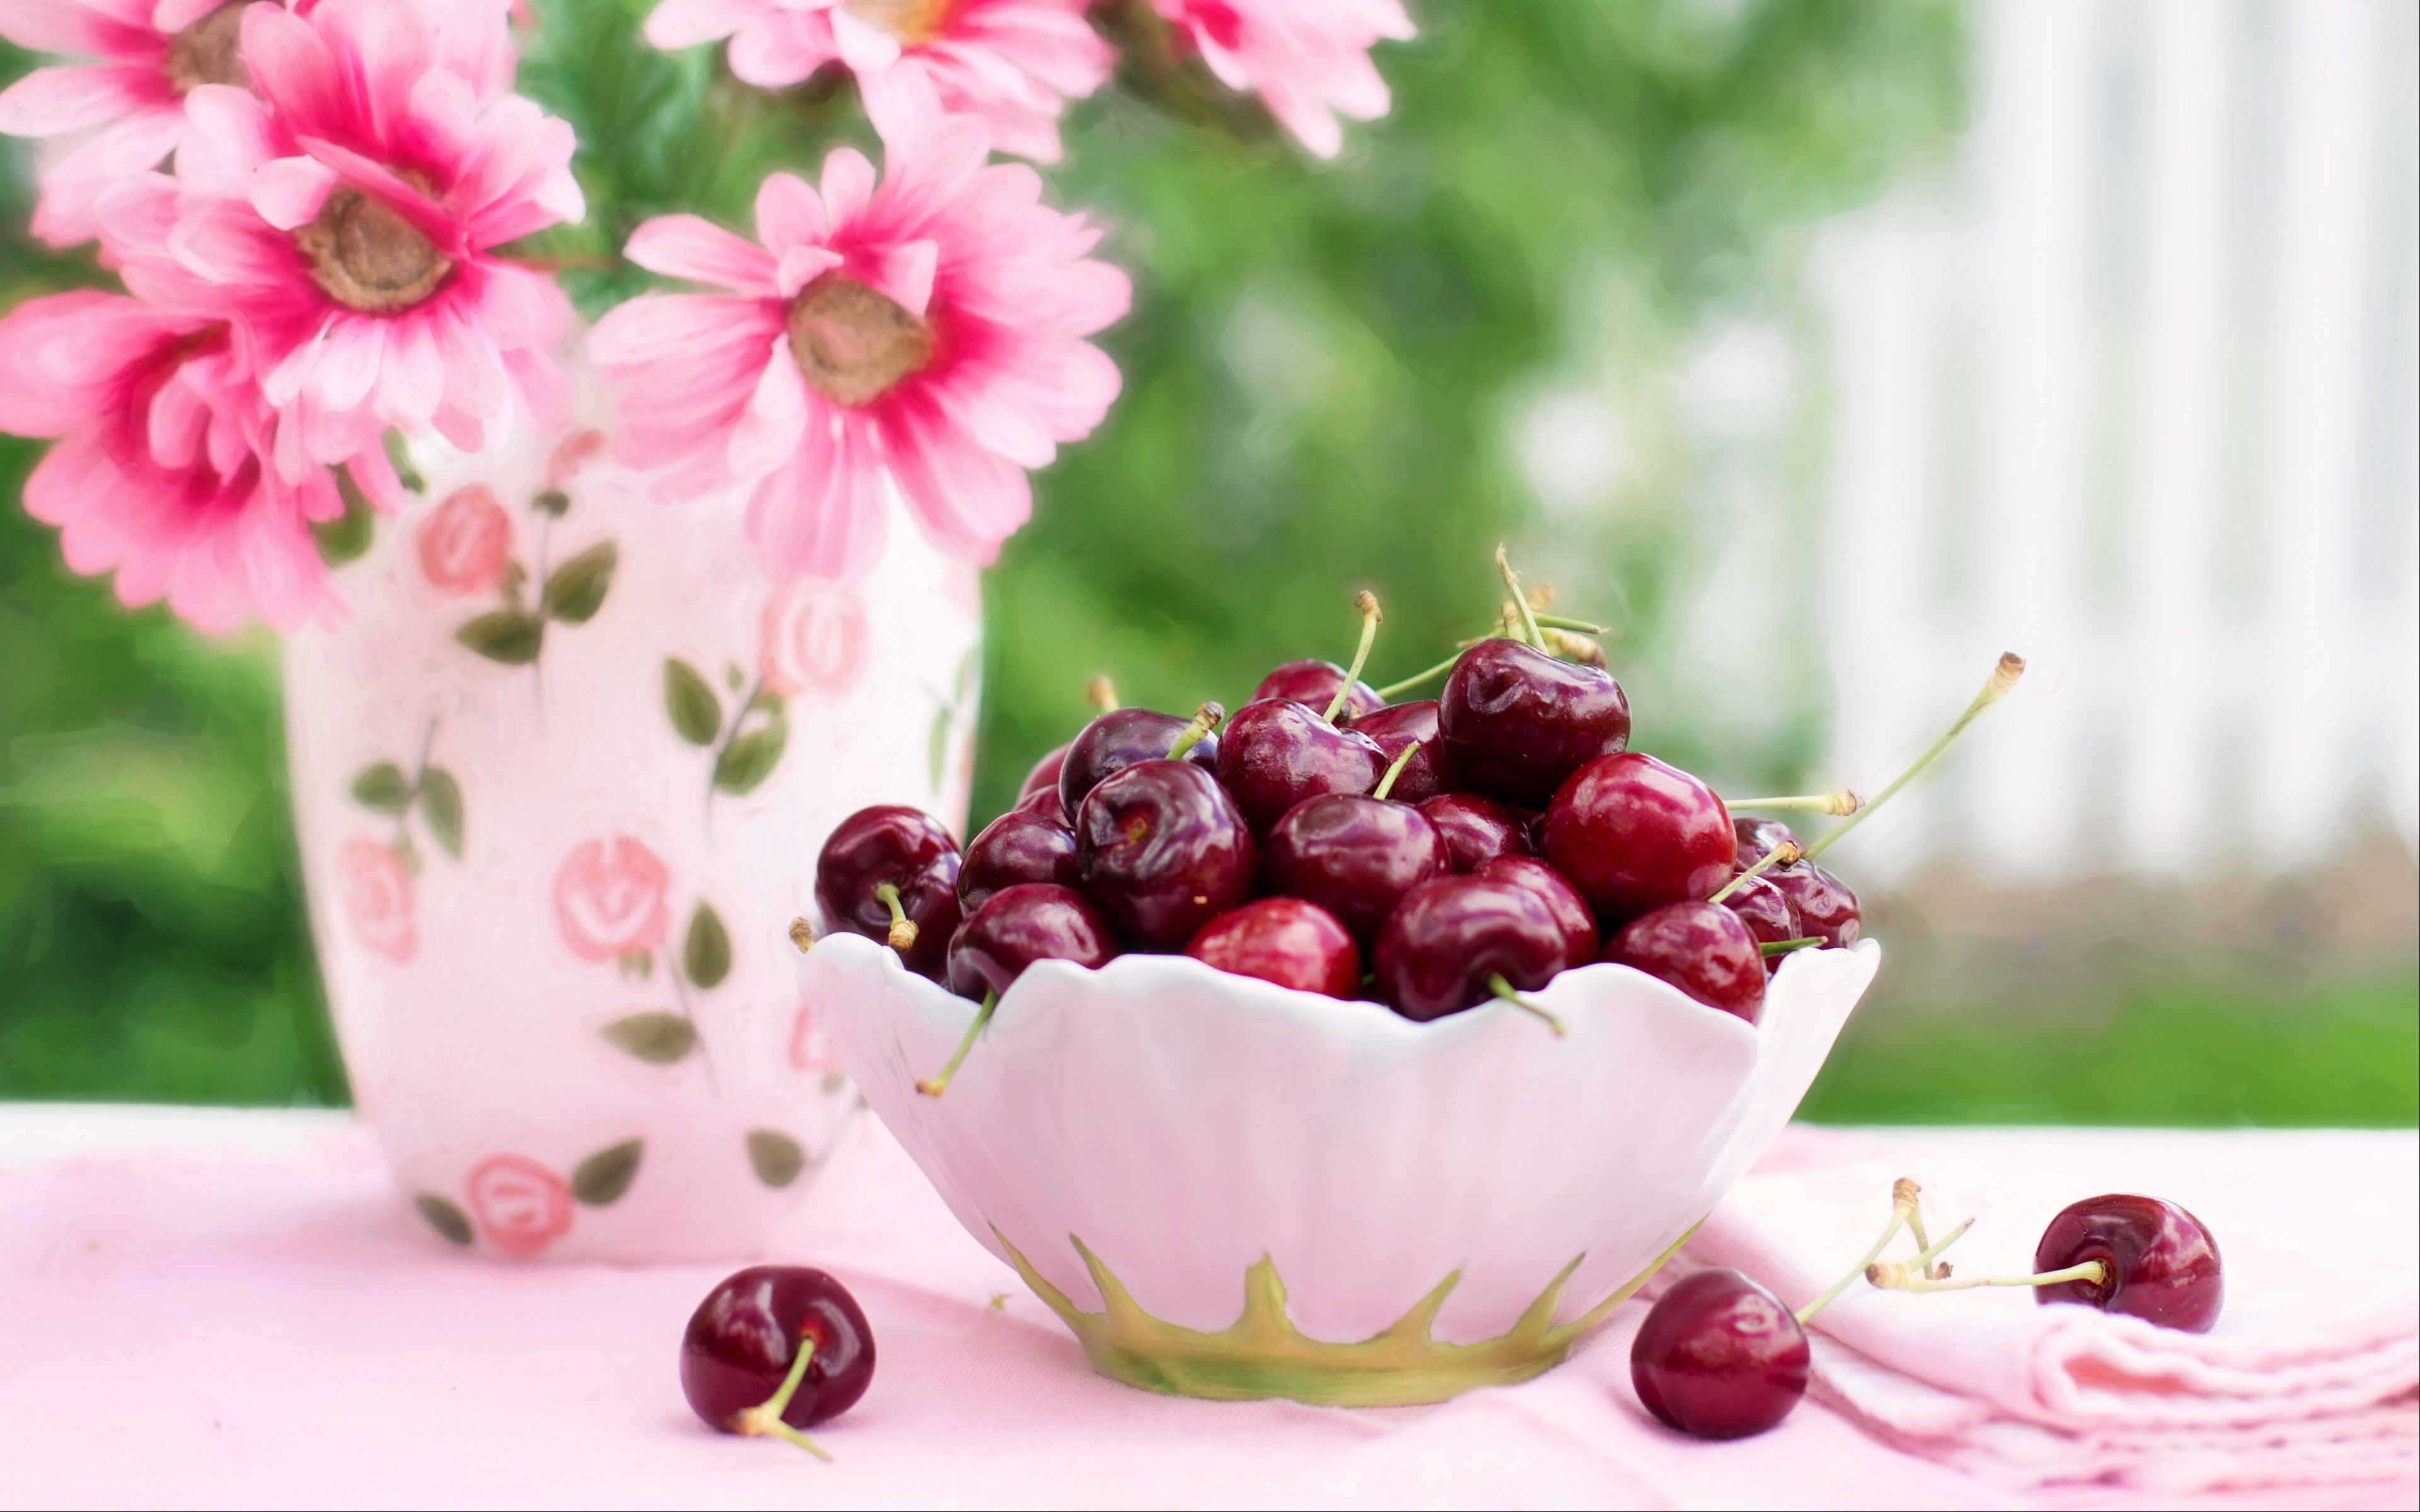
food, eat, ingredients, nutrition, Hungry food, fruits, flower, plant, tableware, petal, ingredient, recipe, dishware, fruit, natural foods, serveware, berry, produce, superfood, flowering plant, cherry, plate, dish, sweetness, seedless fruit, accessory fruit, platter, cuisine, art, flower arranging, magenta, still life photography, frutti di bosco, rose family, blossom, cut flowers, Superfruit, artificial flower, floral design, bowl, still life, peach, rubus, floristry, bouquet, local food, cherry blossom, prunus, grapevine family